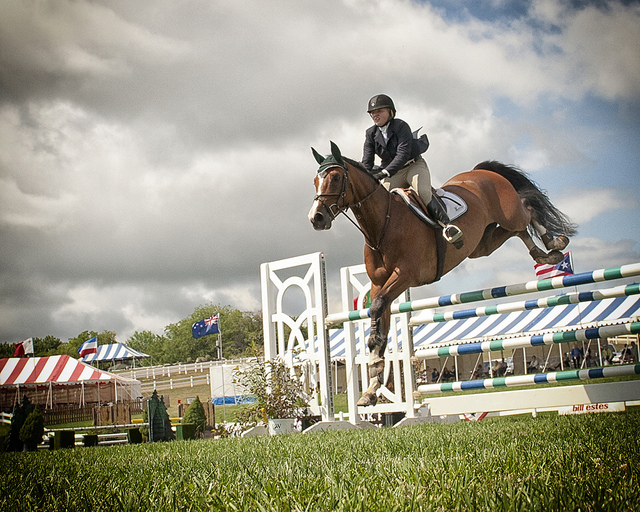
user: Given an image and a question. Answer the question in a short answer. Question: How high up in the air did the horse jump? Short Answer:
assistant: 4 feet